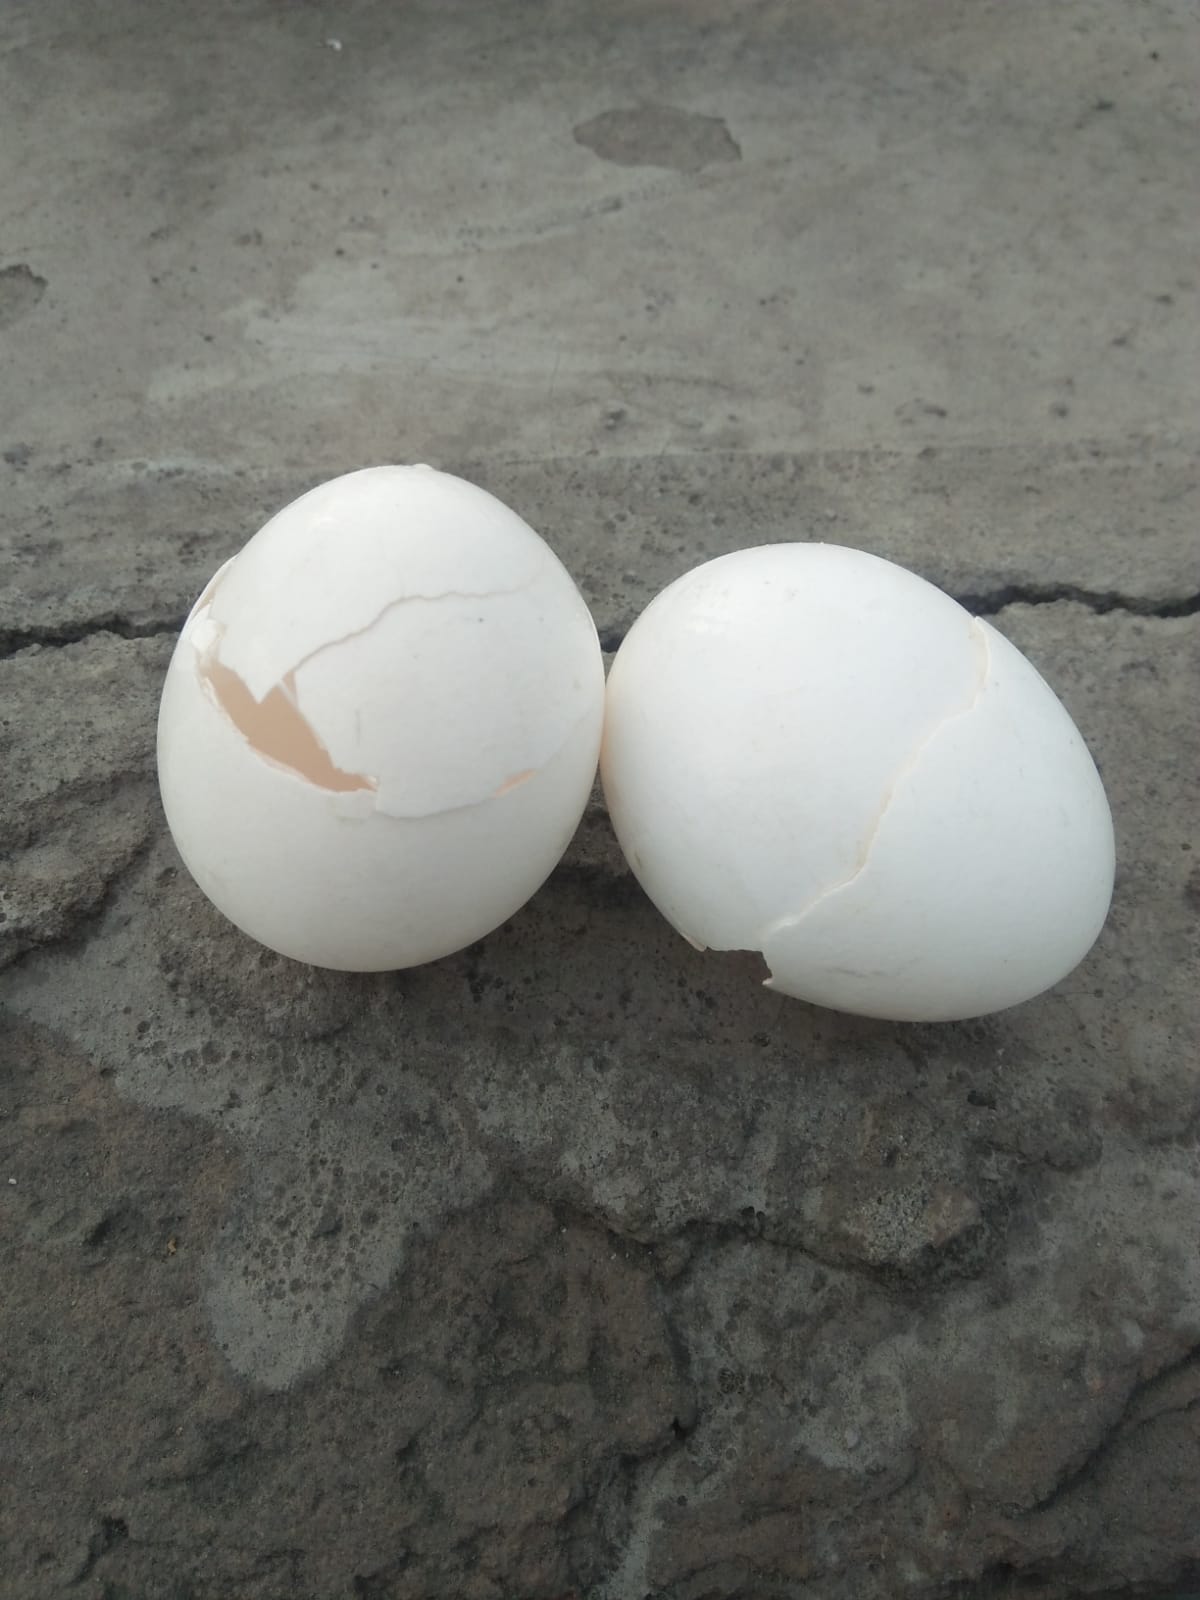
Label: eggshells